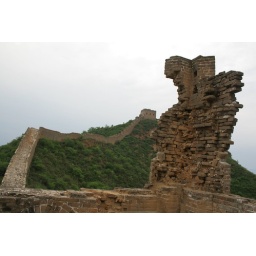
This shot captured the broken tower against the backdrop of the next tower which is still standing alright...